Kunio Nakagaki

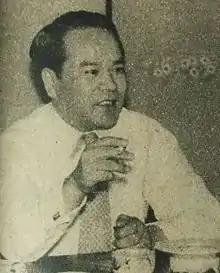
Nakagaki in 1952

was a Japanese Minister of Justice. He was a pro-death penalty activist and approved the executions of 33 people, including Matsuo Fujimoto and Ri Chin'u, who became the basis for the film "Death by Hanging". On September 11, 1962, he commanded Fujimoto's execution and he was executed three days after. He also attempted to execute Sadamichi Hirasawa, but failed. Hirasawa was not executed, and died on May 10, 1987.